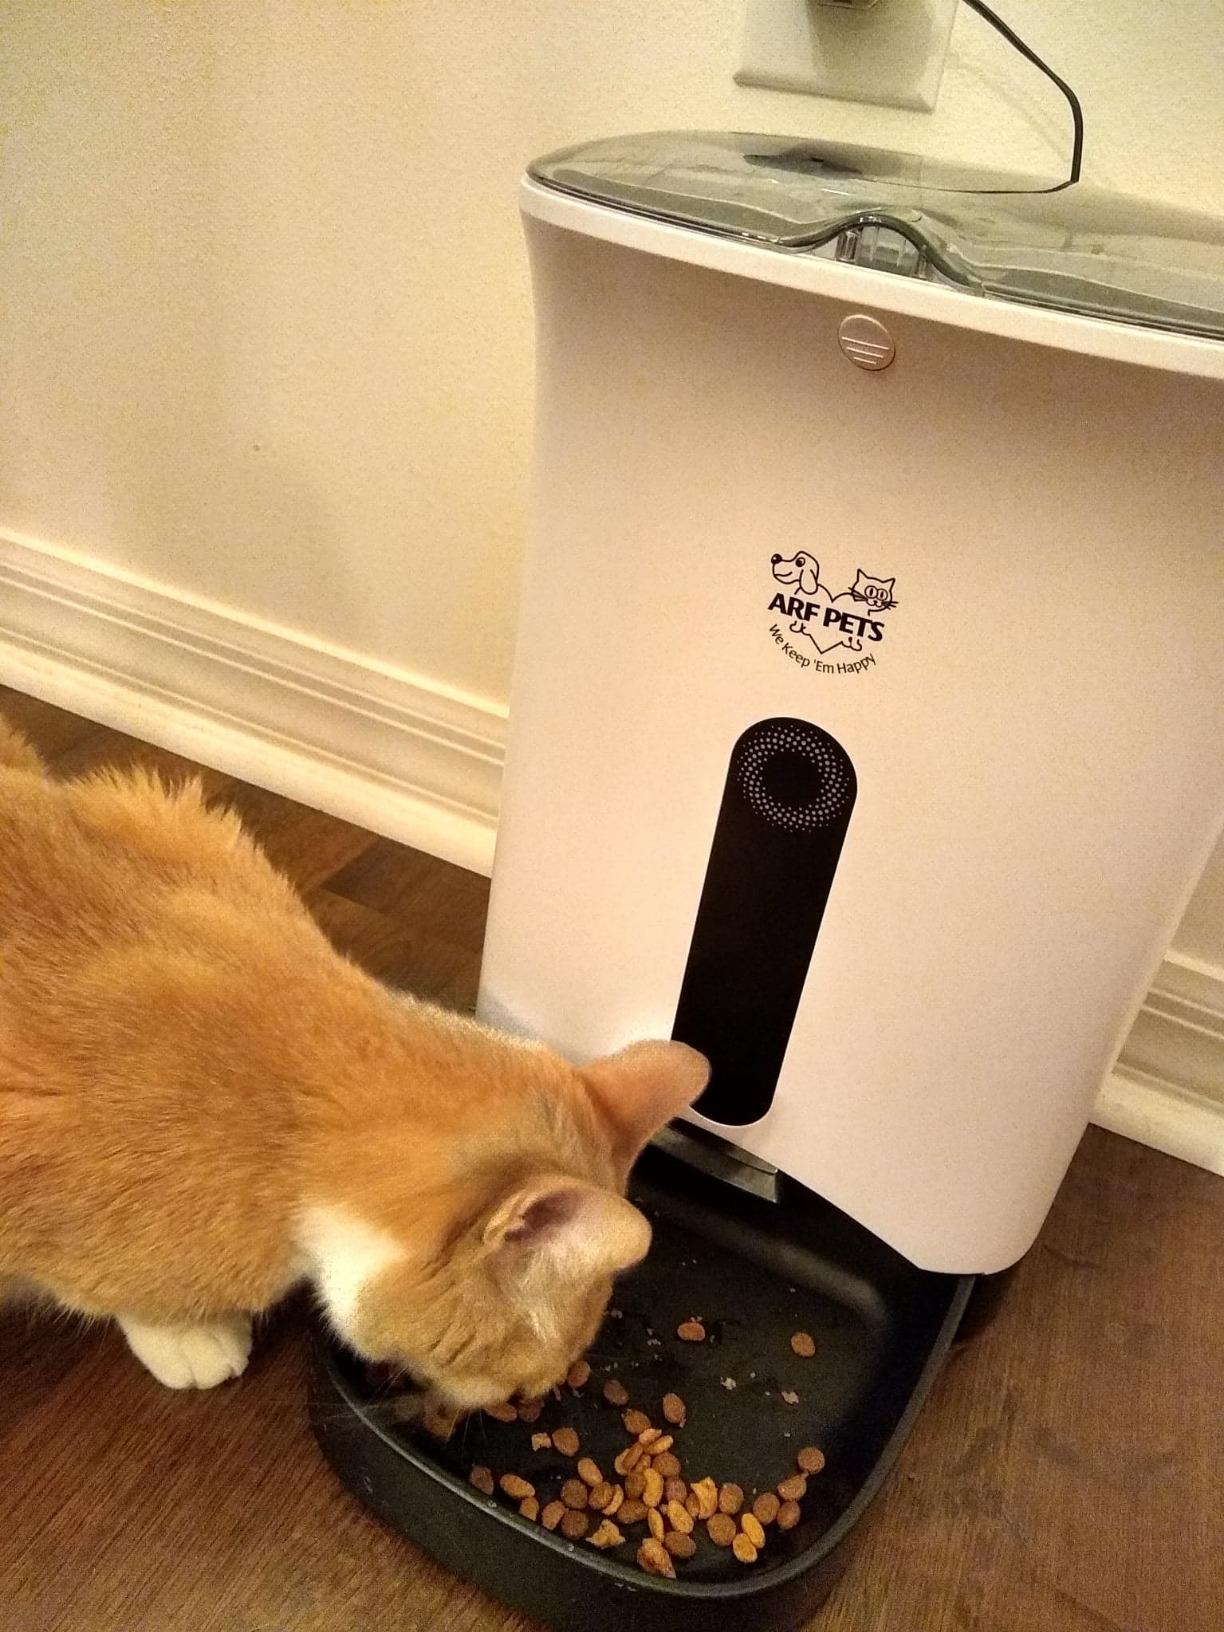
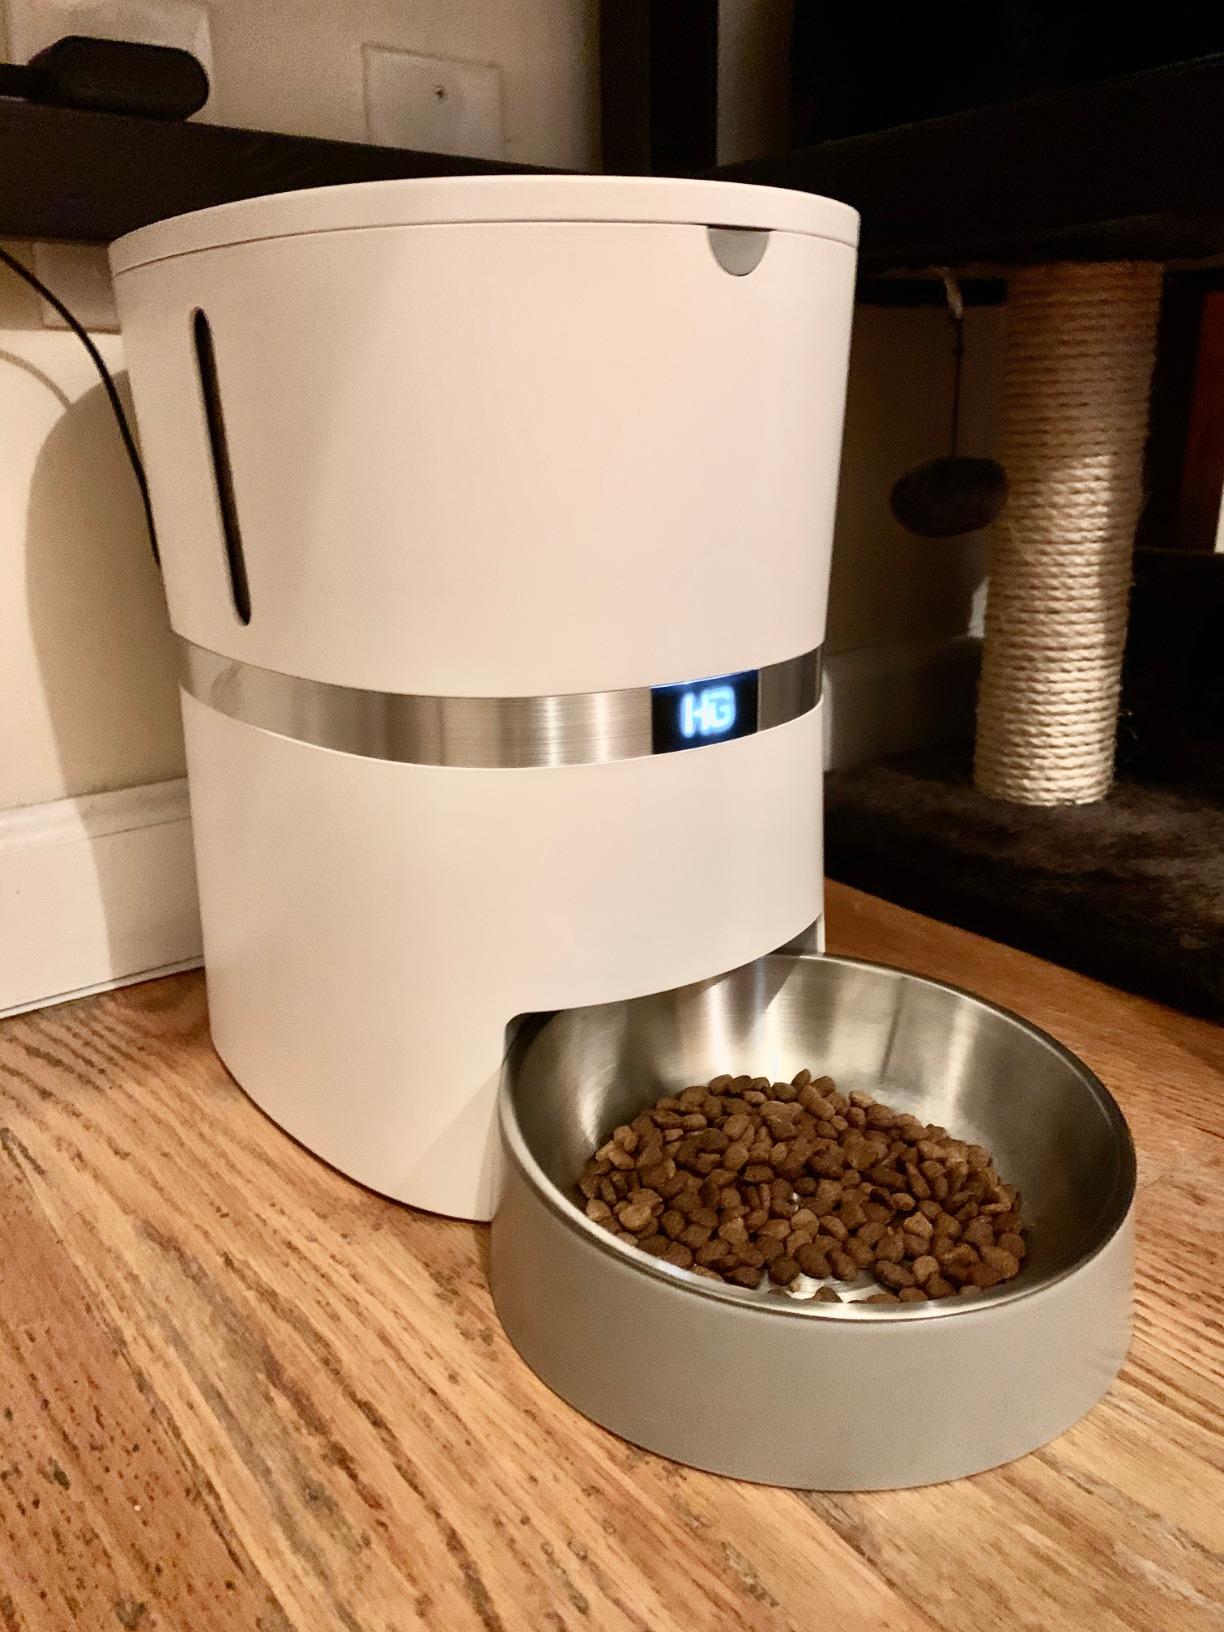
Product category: items_feeder
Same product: no